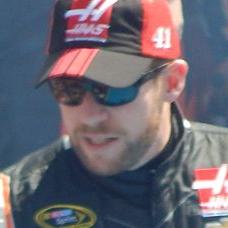
Age: 31